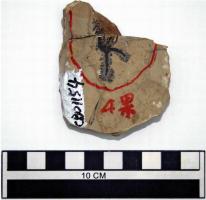
一个化石属于被子植物，其特征描述:属于本种的是当前两块生殖枝化石（其中一块与叶部连生保存）及一些单独保存的叶部化石。